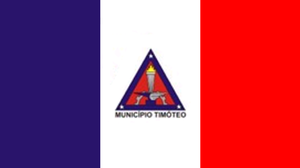
Timóteo est une municipalité brésilienne de l'État du Minas Gerais et la Microrégion d'Ipatinga.